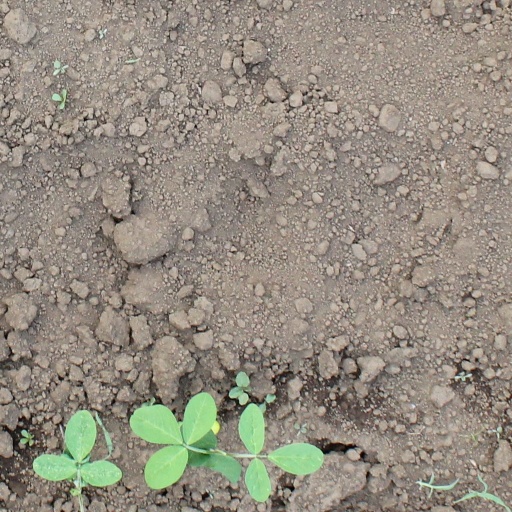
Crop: soybean